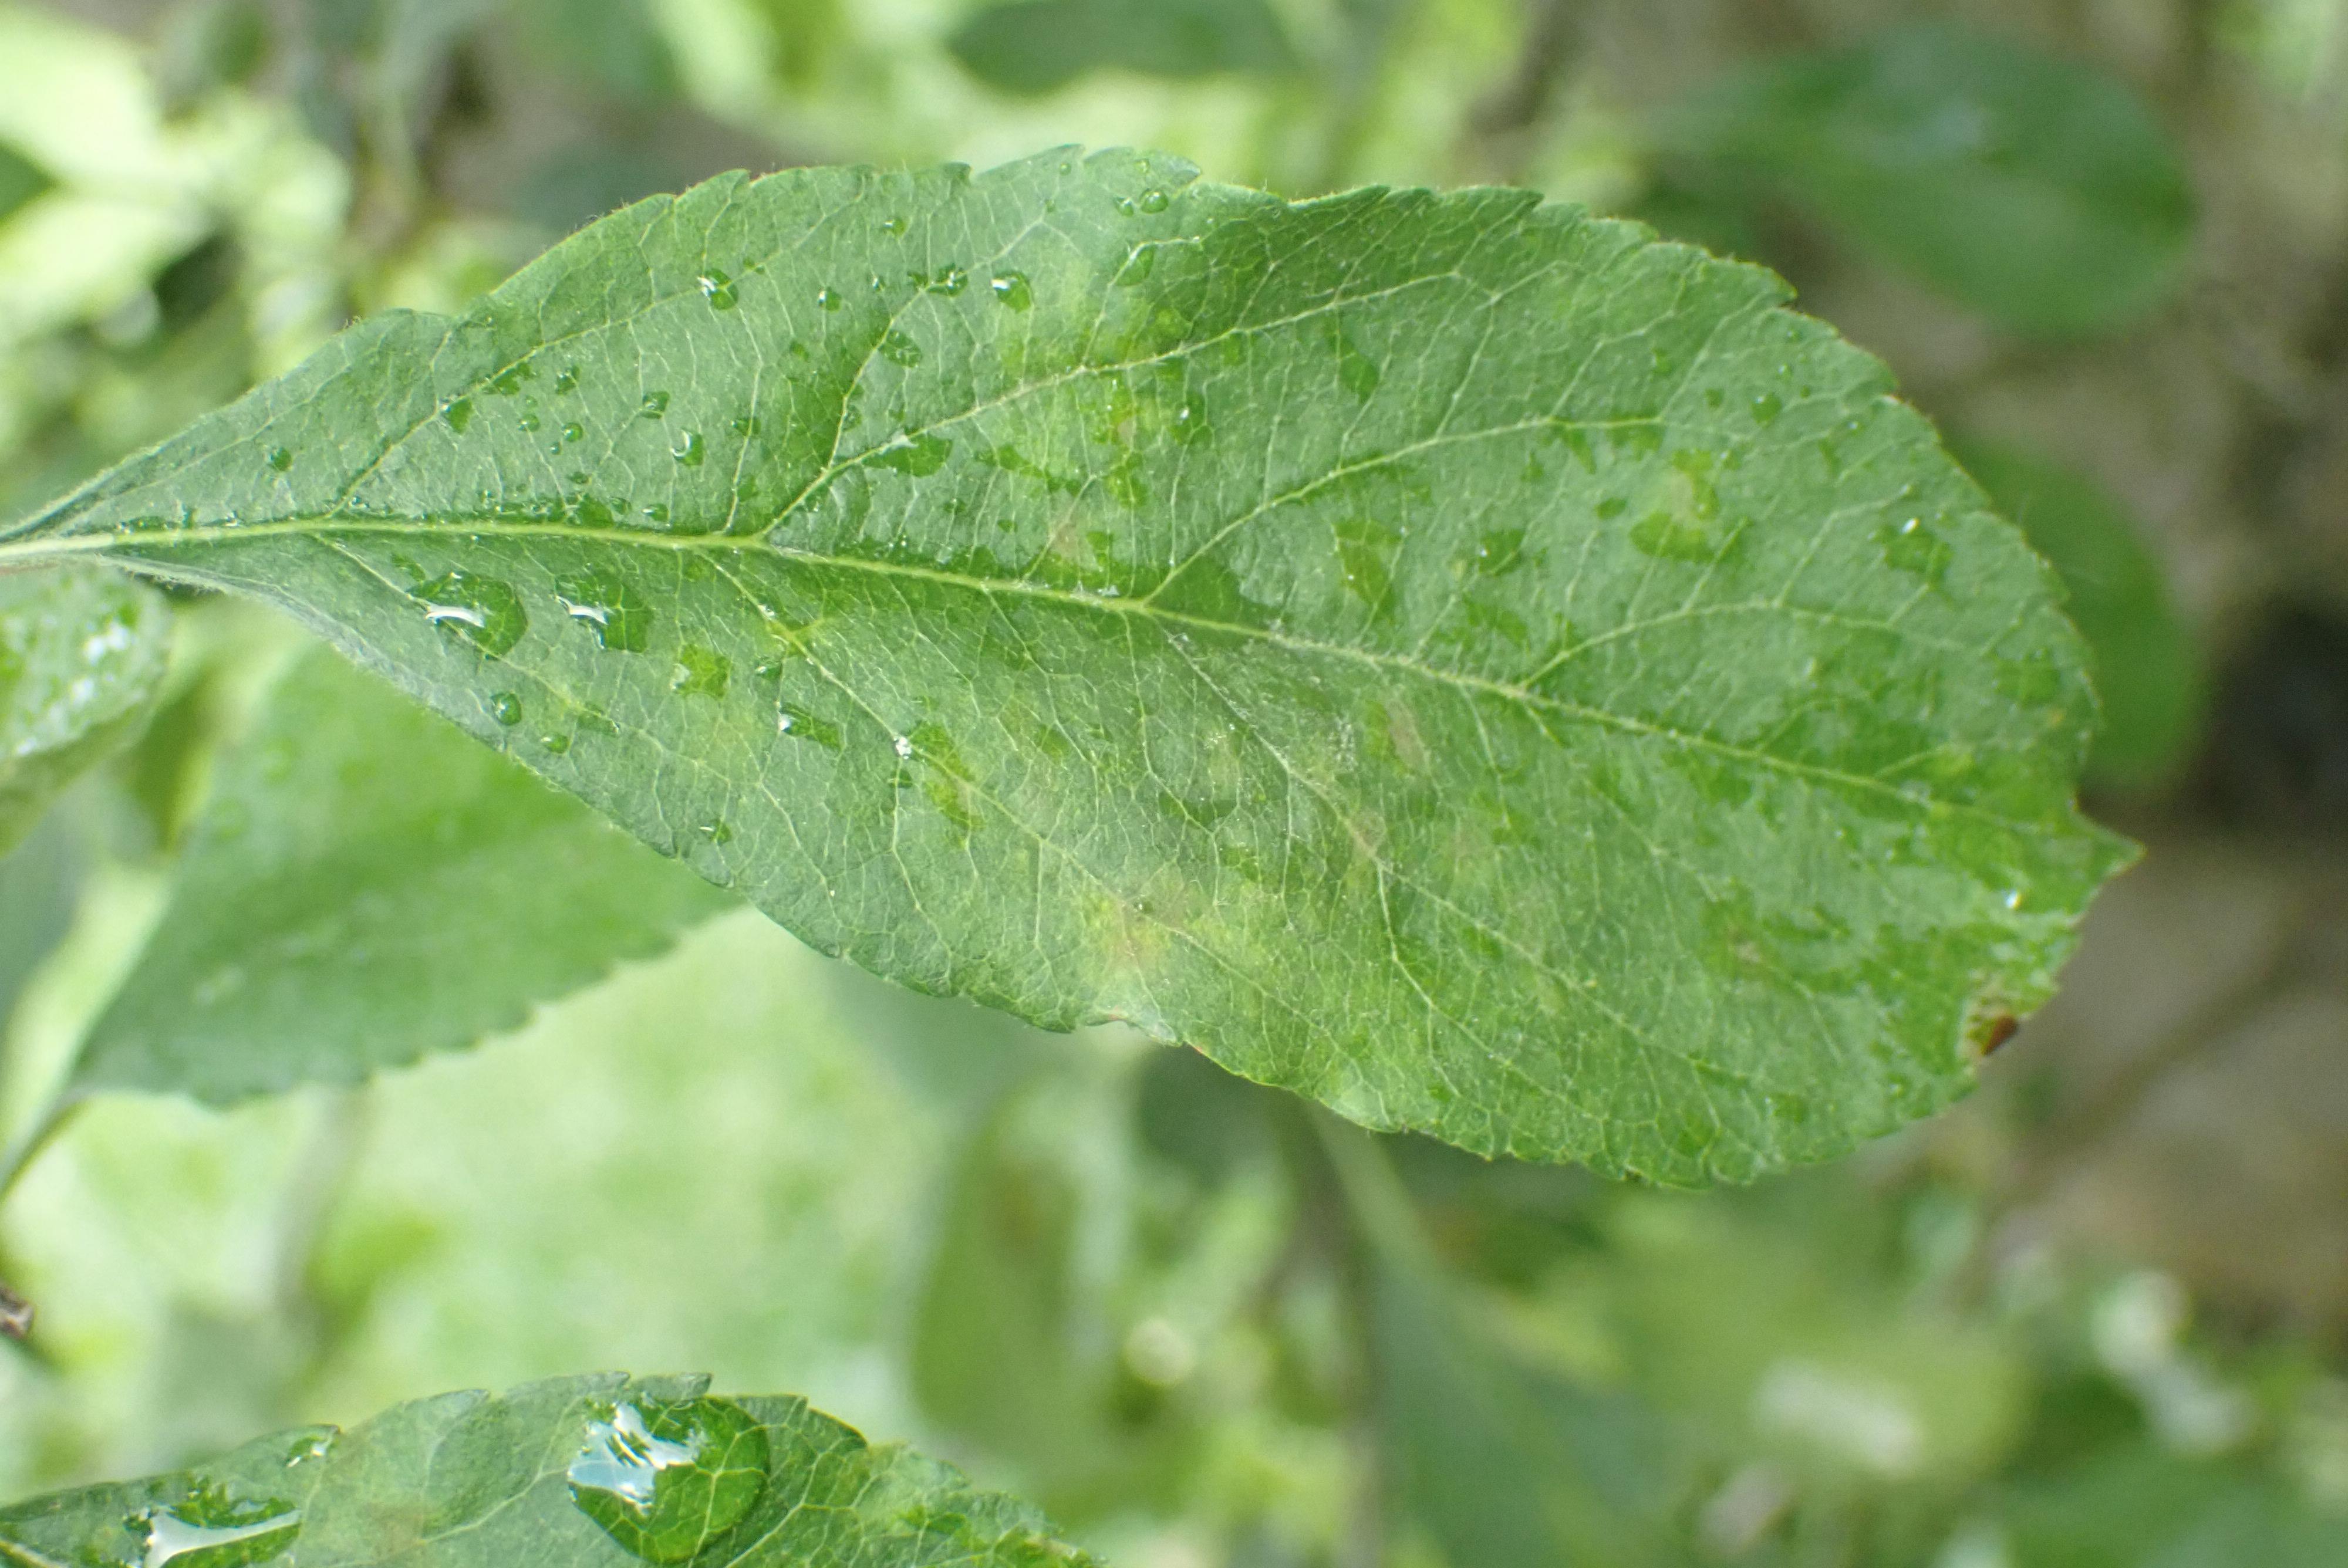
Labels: scab